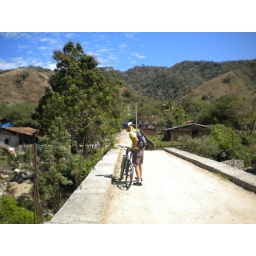
Bruce walks his bike across the bridge over the San Sebastien River